Damon Wayans

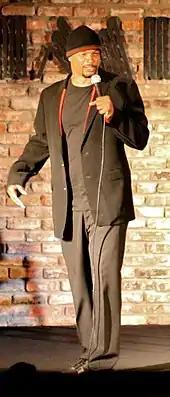
Wayans performing in 2007

In 2011, he also added author of a serious fictional novel to his credits with "Red Hats", which is the story of a suicidal 65-year-old woman who finds friendship and happiness, when she joins the Red Hat Society. , Wayans continues to perform stand-up comedy and has developed apps with his company of freelancers "MIMS" (Money in My Sleep). The company created applications such as Flick Dat, Diddeo and VHedz.